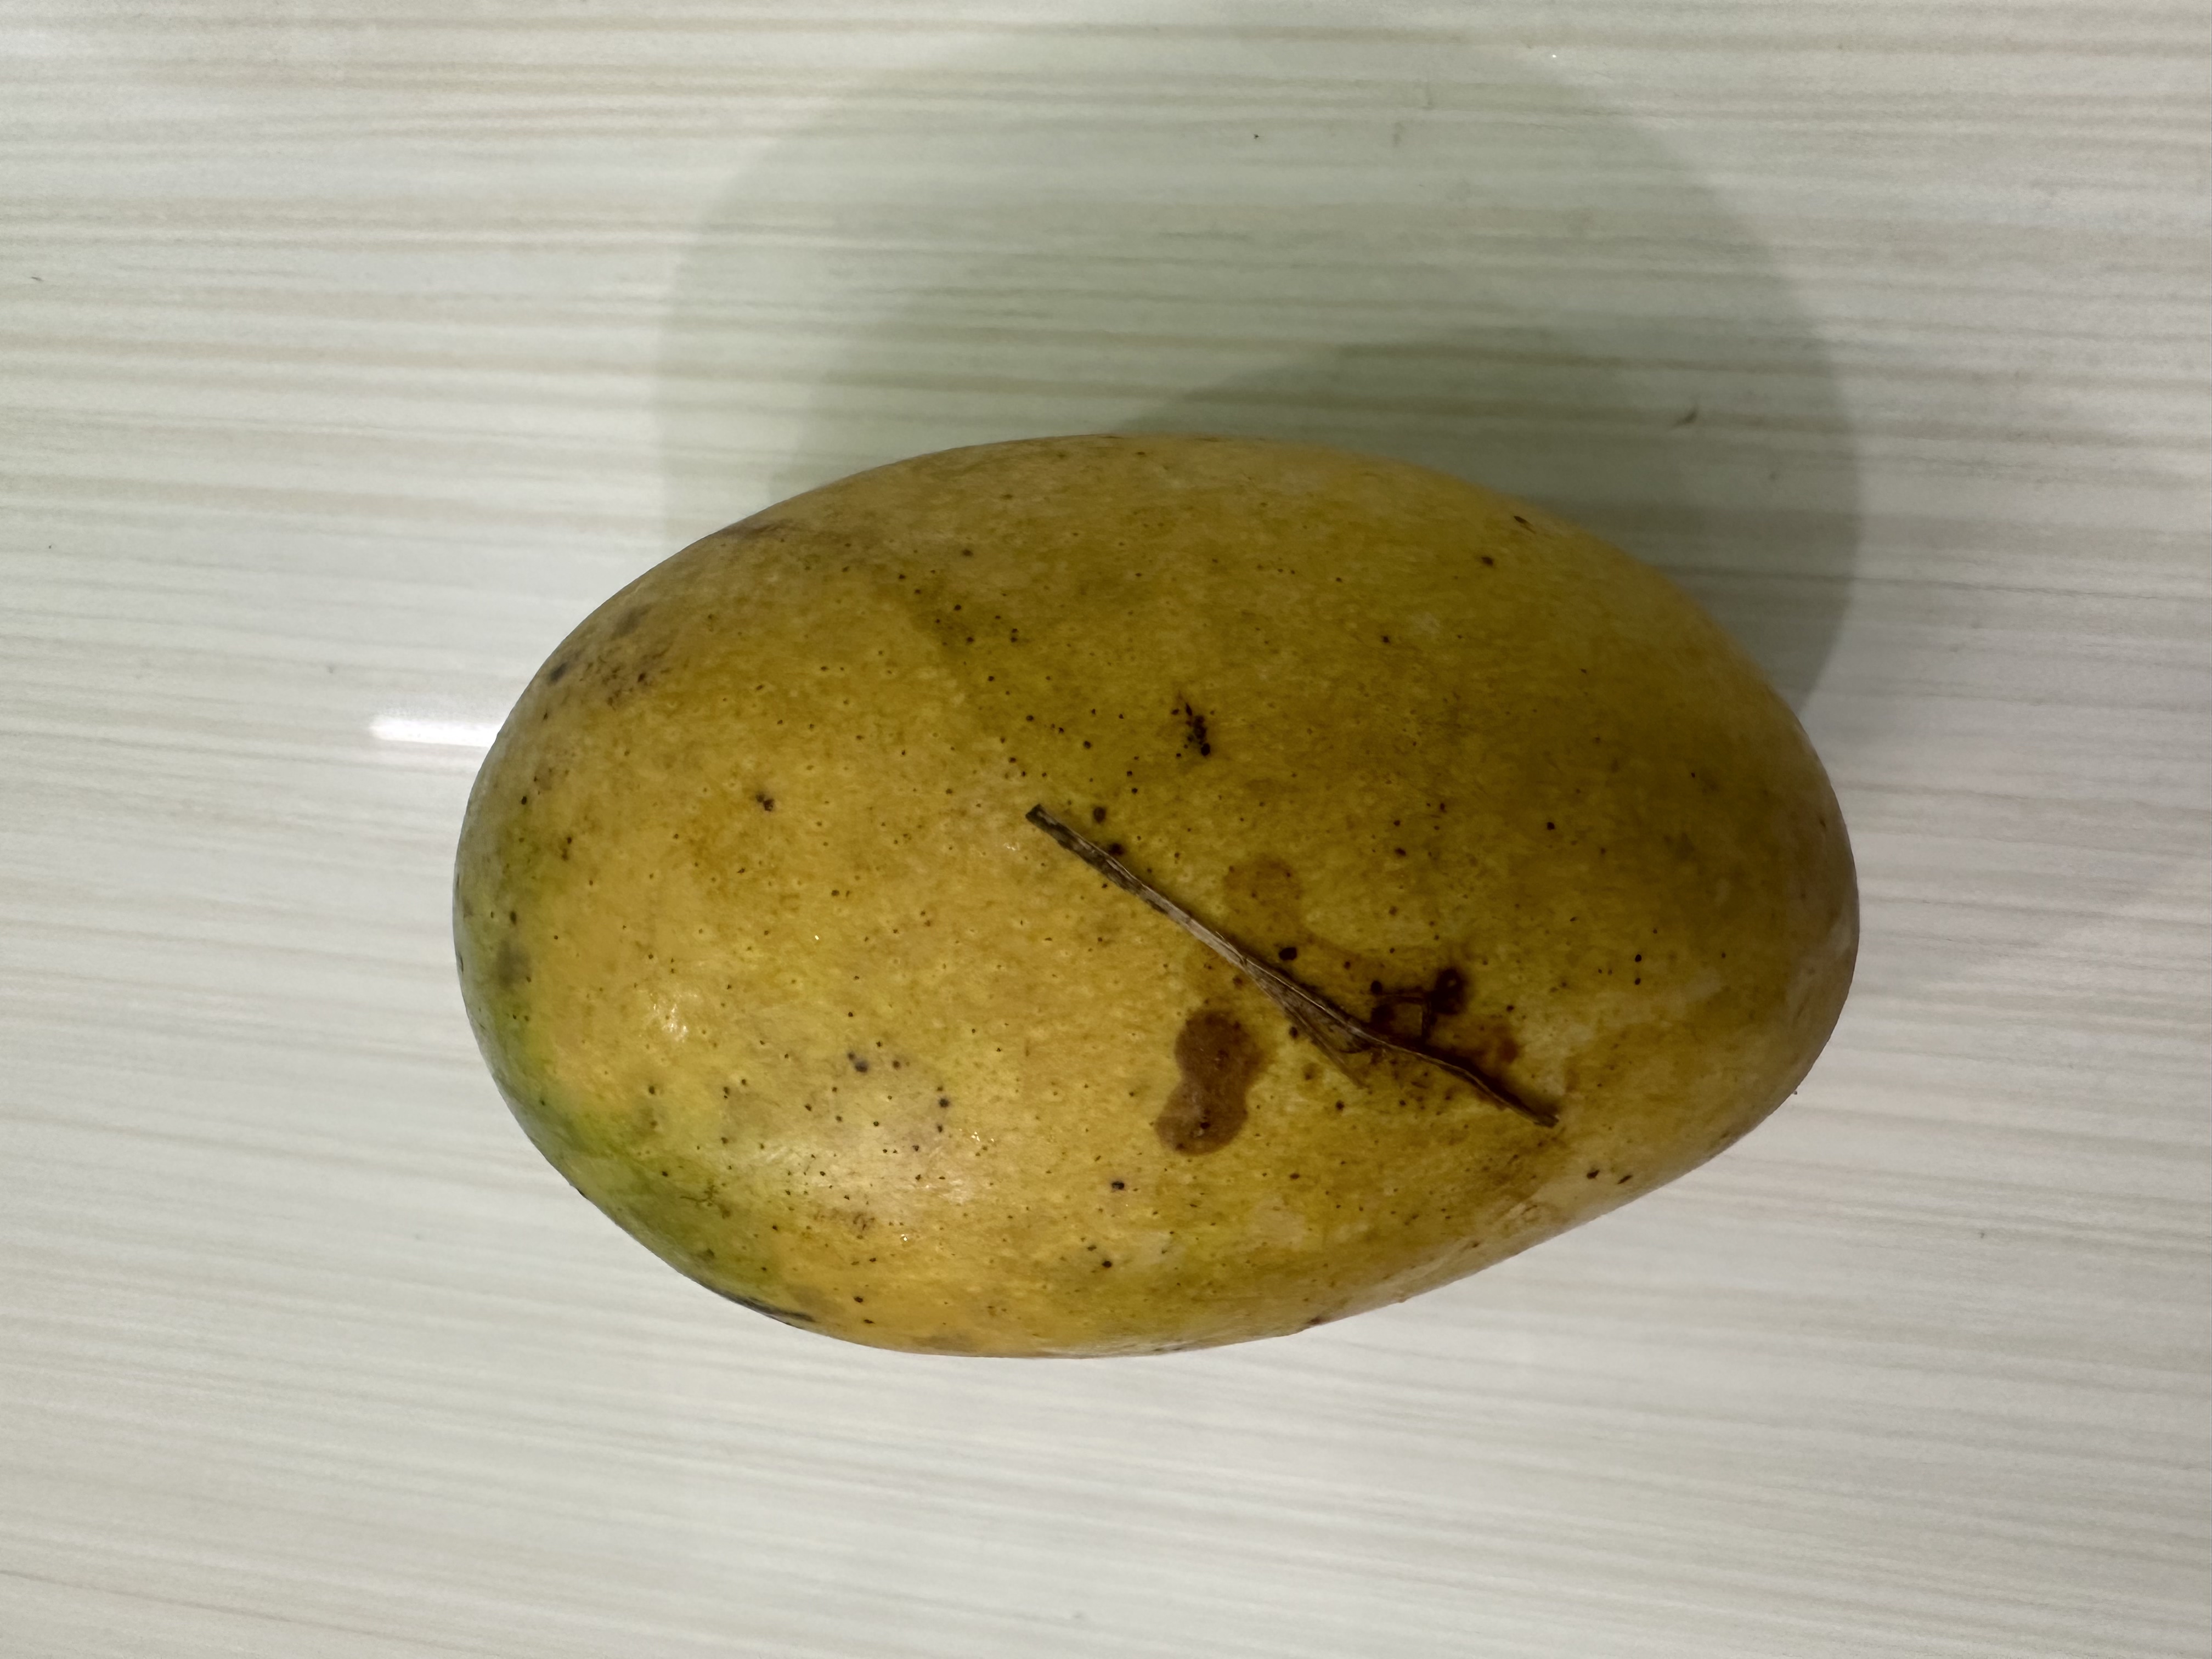
Mango variety: Kanchon Langra